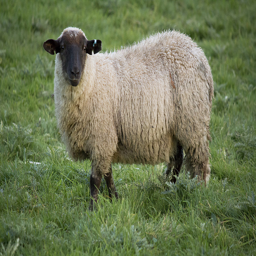
A sheep that is very furry and in a field.
a close up of a sheep on a field
A sheep standing in a grass field with a blue tag on the ear.
A sheep with a tag in its ear standing in some grass.
a tagged sheep grazing in an open field